Hawaa Al Mansoori

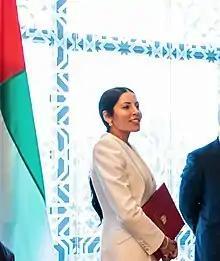
Al Mansoori in 2021

Hawaa Al Thahak Al Mansoori is an Emirati physician, inventor and politician. She was appointed to the Federal National Council of the United Arab Emirates in 2019. As a physician Dr. Al Mansoori is an endocrinologist and healthcare executive, serving as executive director of the Intramural Research Division at the Abu Dhabi Stem Cell Center and Deputy Medical Director of Imperial College London Diabetes Centre in Abu Dhabi.